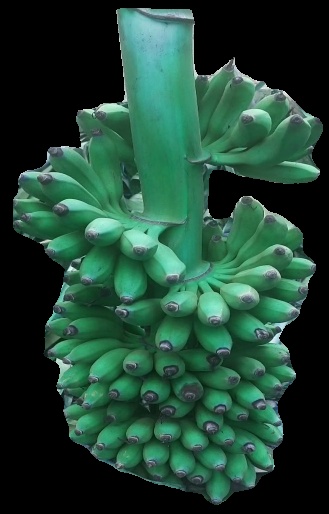
Variety: elakki-bale
Grade: grade1